Christian Piquemal

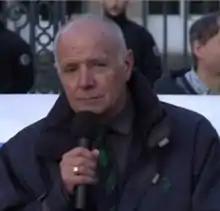
Retired general Christian Piquemal during a manifestation against "Massive Immigration" at Versailles. Security in the background are in standstill.

Christian Piquemal (born 17 December 1940 in Huos (Haute-Garonne)), is a retired army corps general of the French Army and Commandant of the Legion from 1994 to 1999.